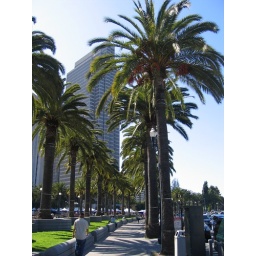
These palm trees stand near the ferry building on Embacadero Blvd.